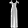
Label: Dress